Answer in natural language. Considering the relative positions, is dark red upholstered chair with wooden legs (marked C) above or below swivel office chair with adjustable armrests (marked B)? Choose between the following options: below or above
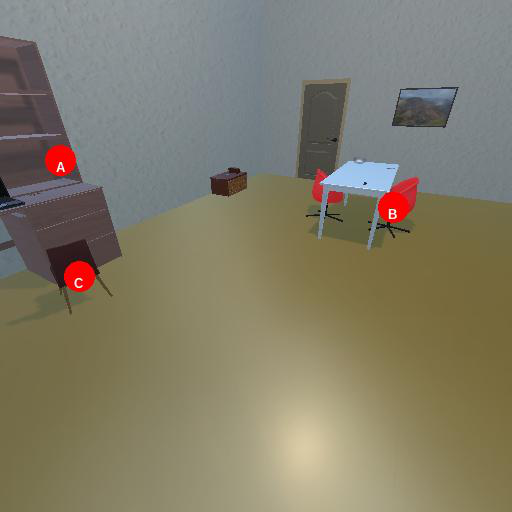
<answer>below</answer>